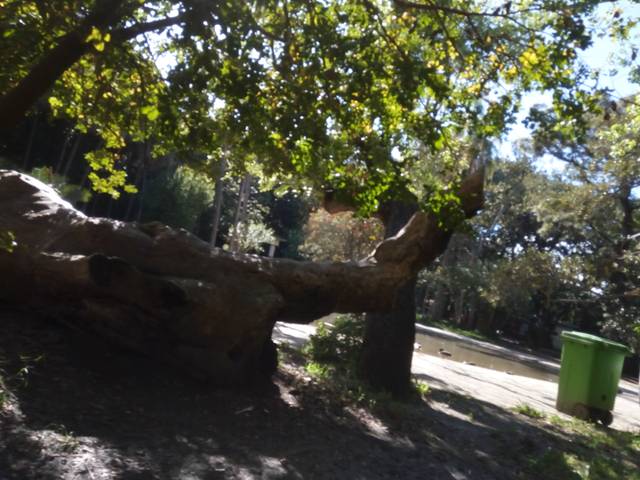
Region: Algeria
Coordinates: 36.748, 3.078